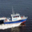
Label: ship